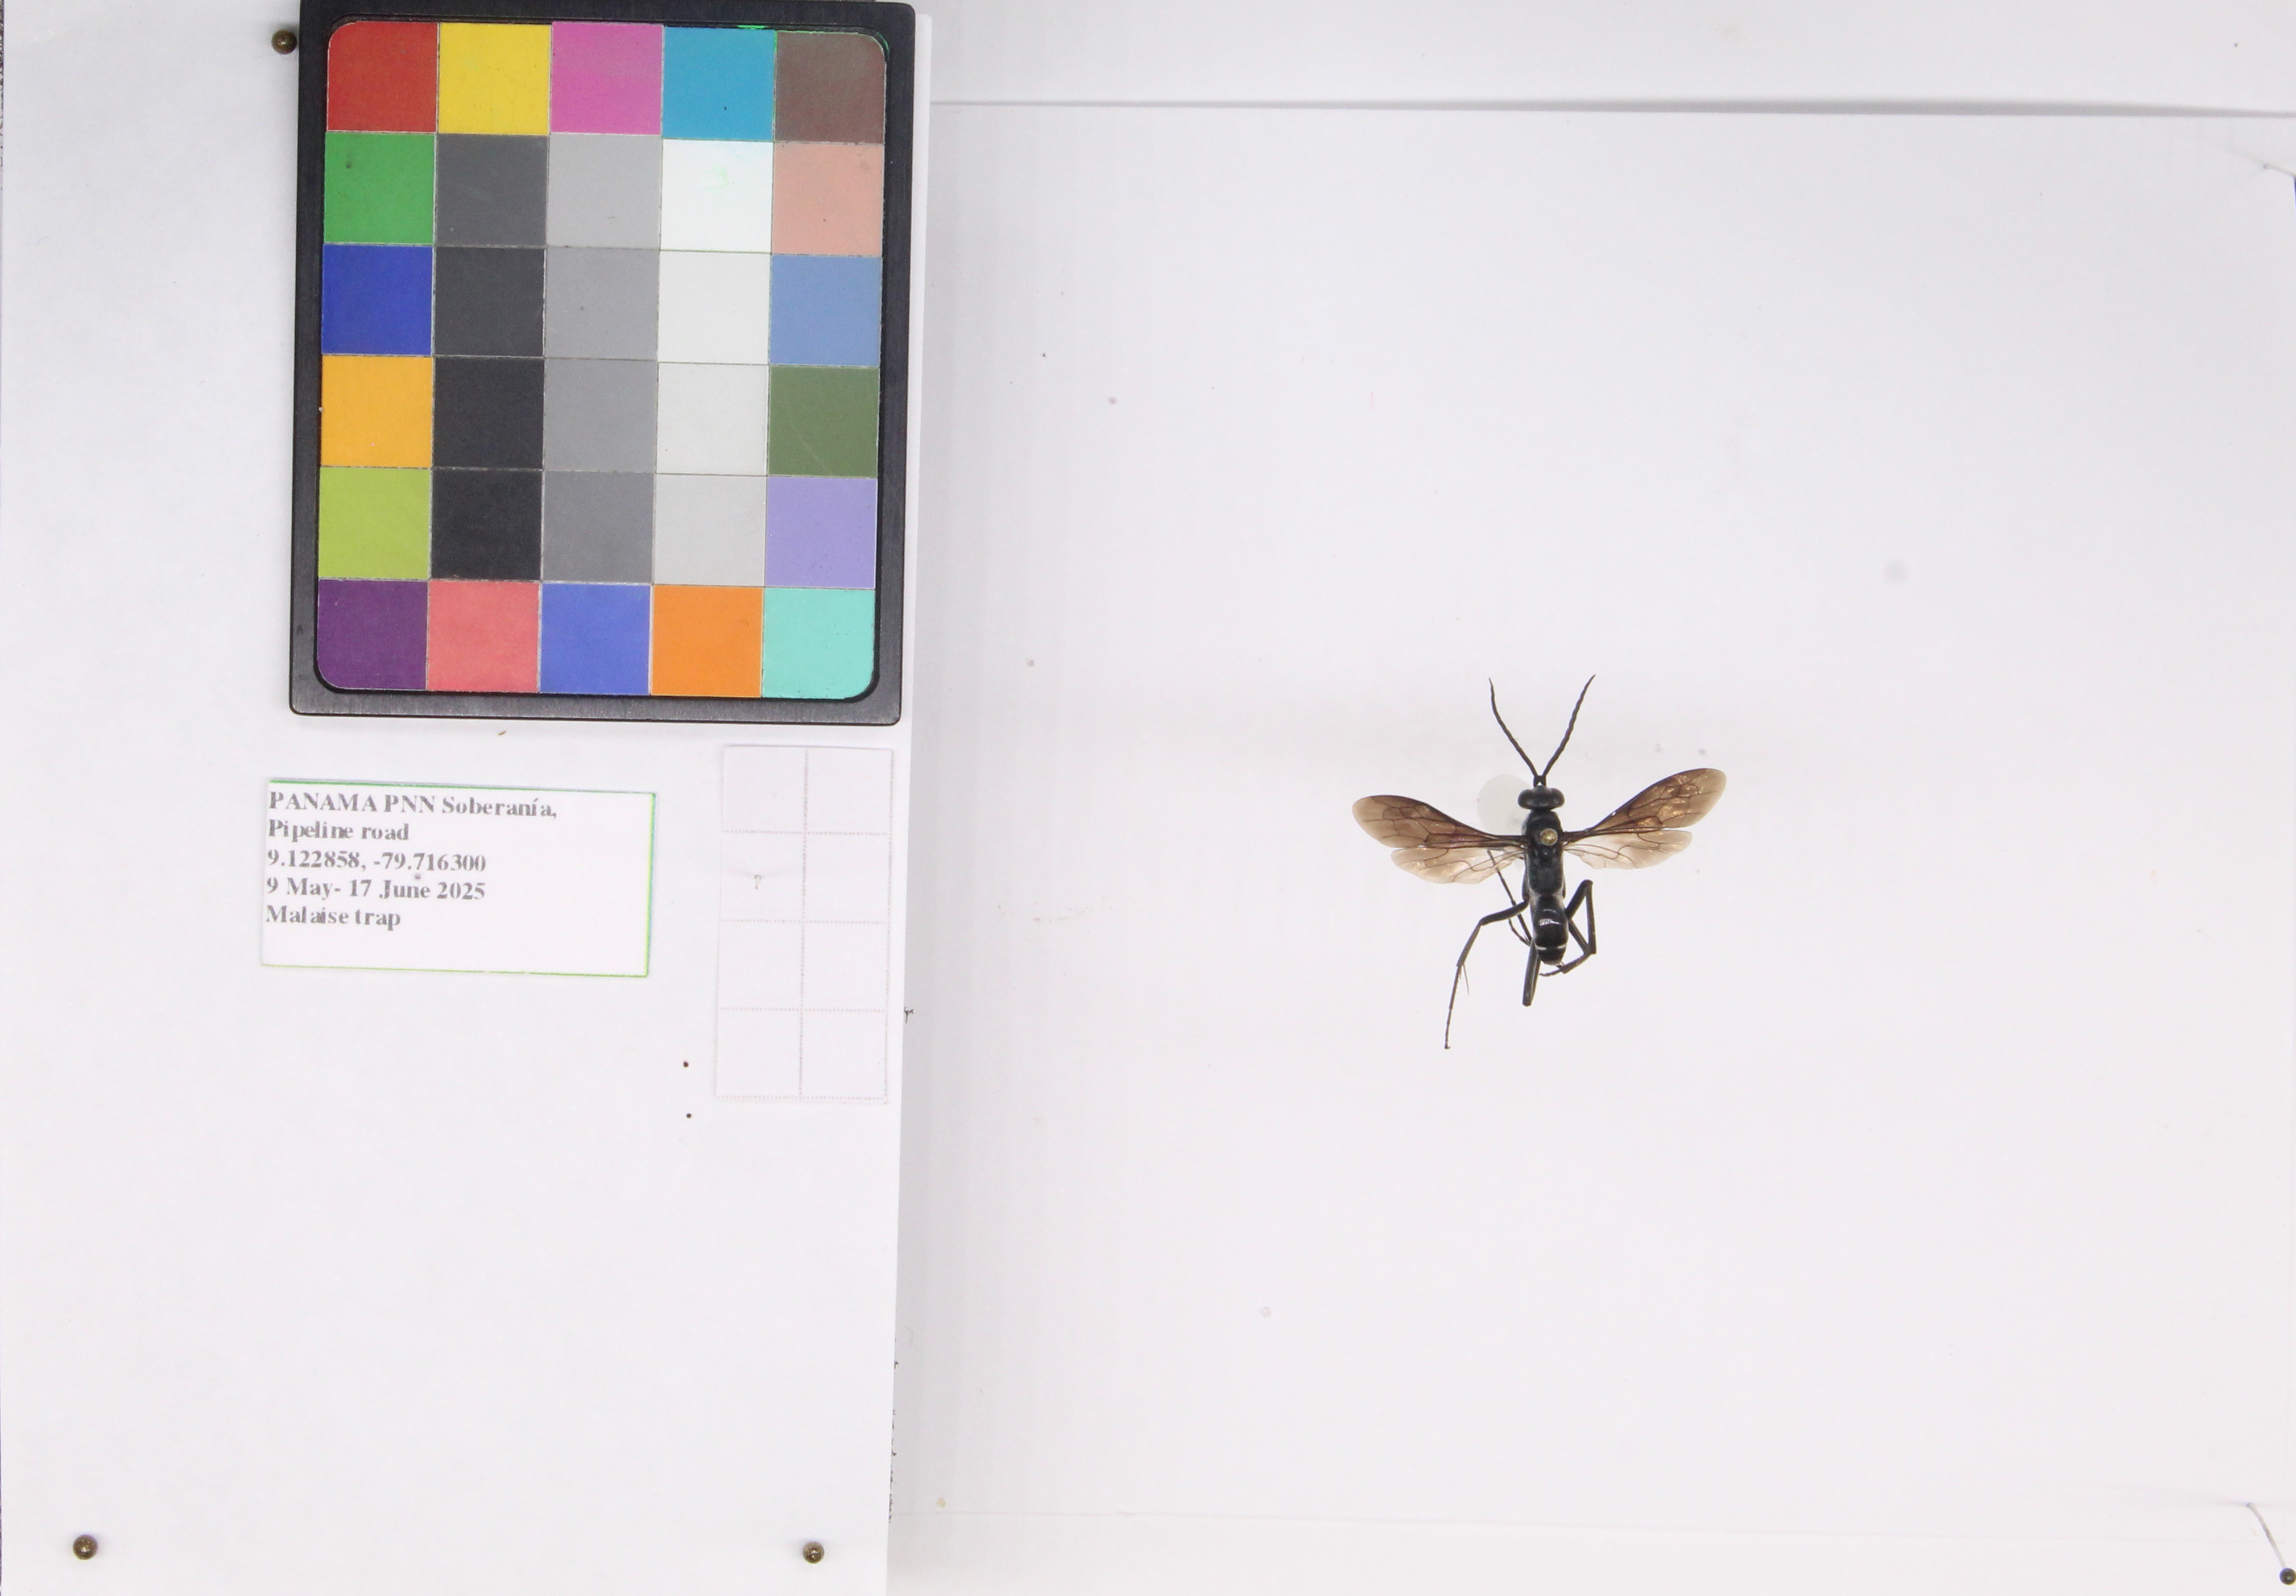
Label: wasp
Location: Gamboa